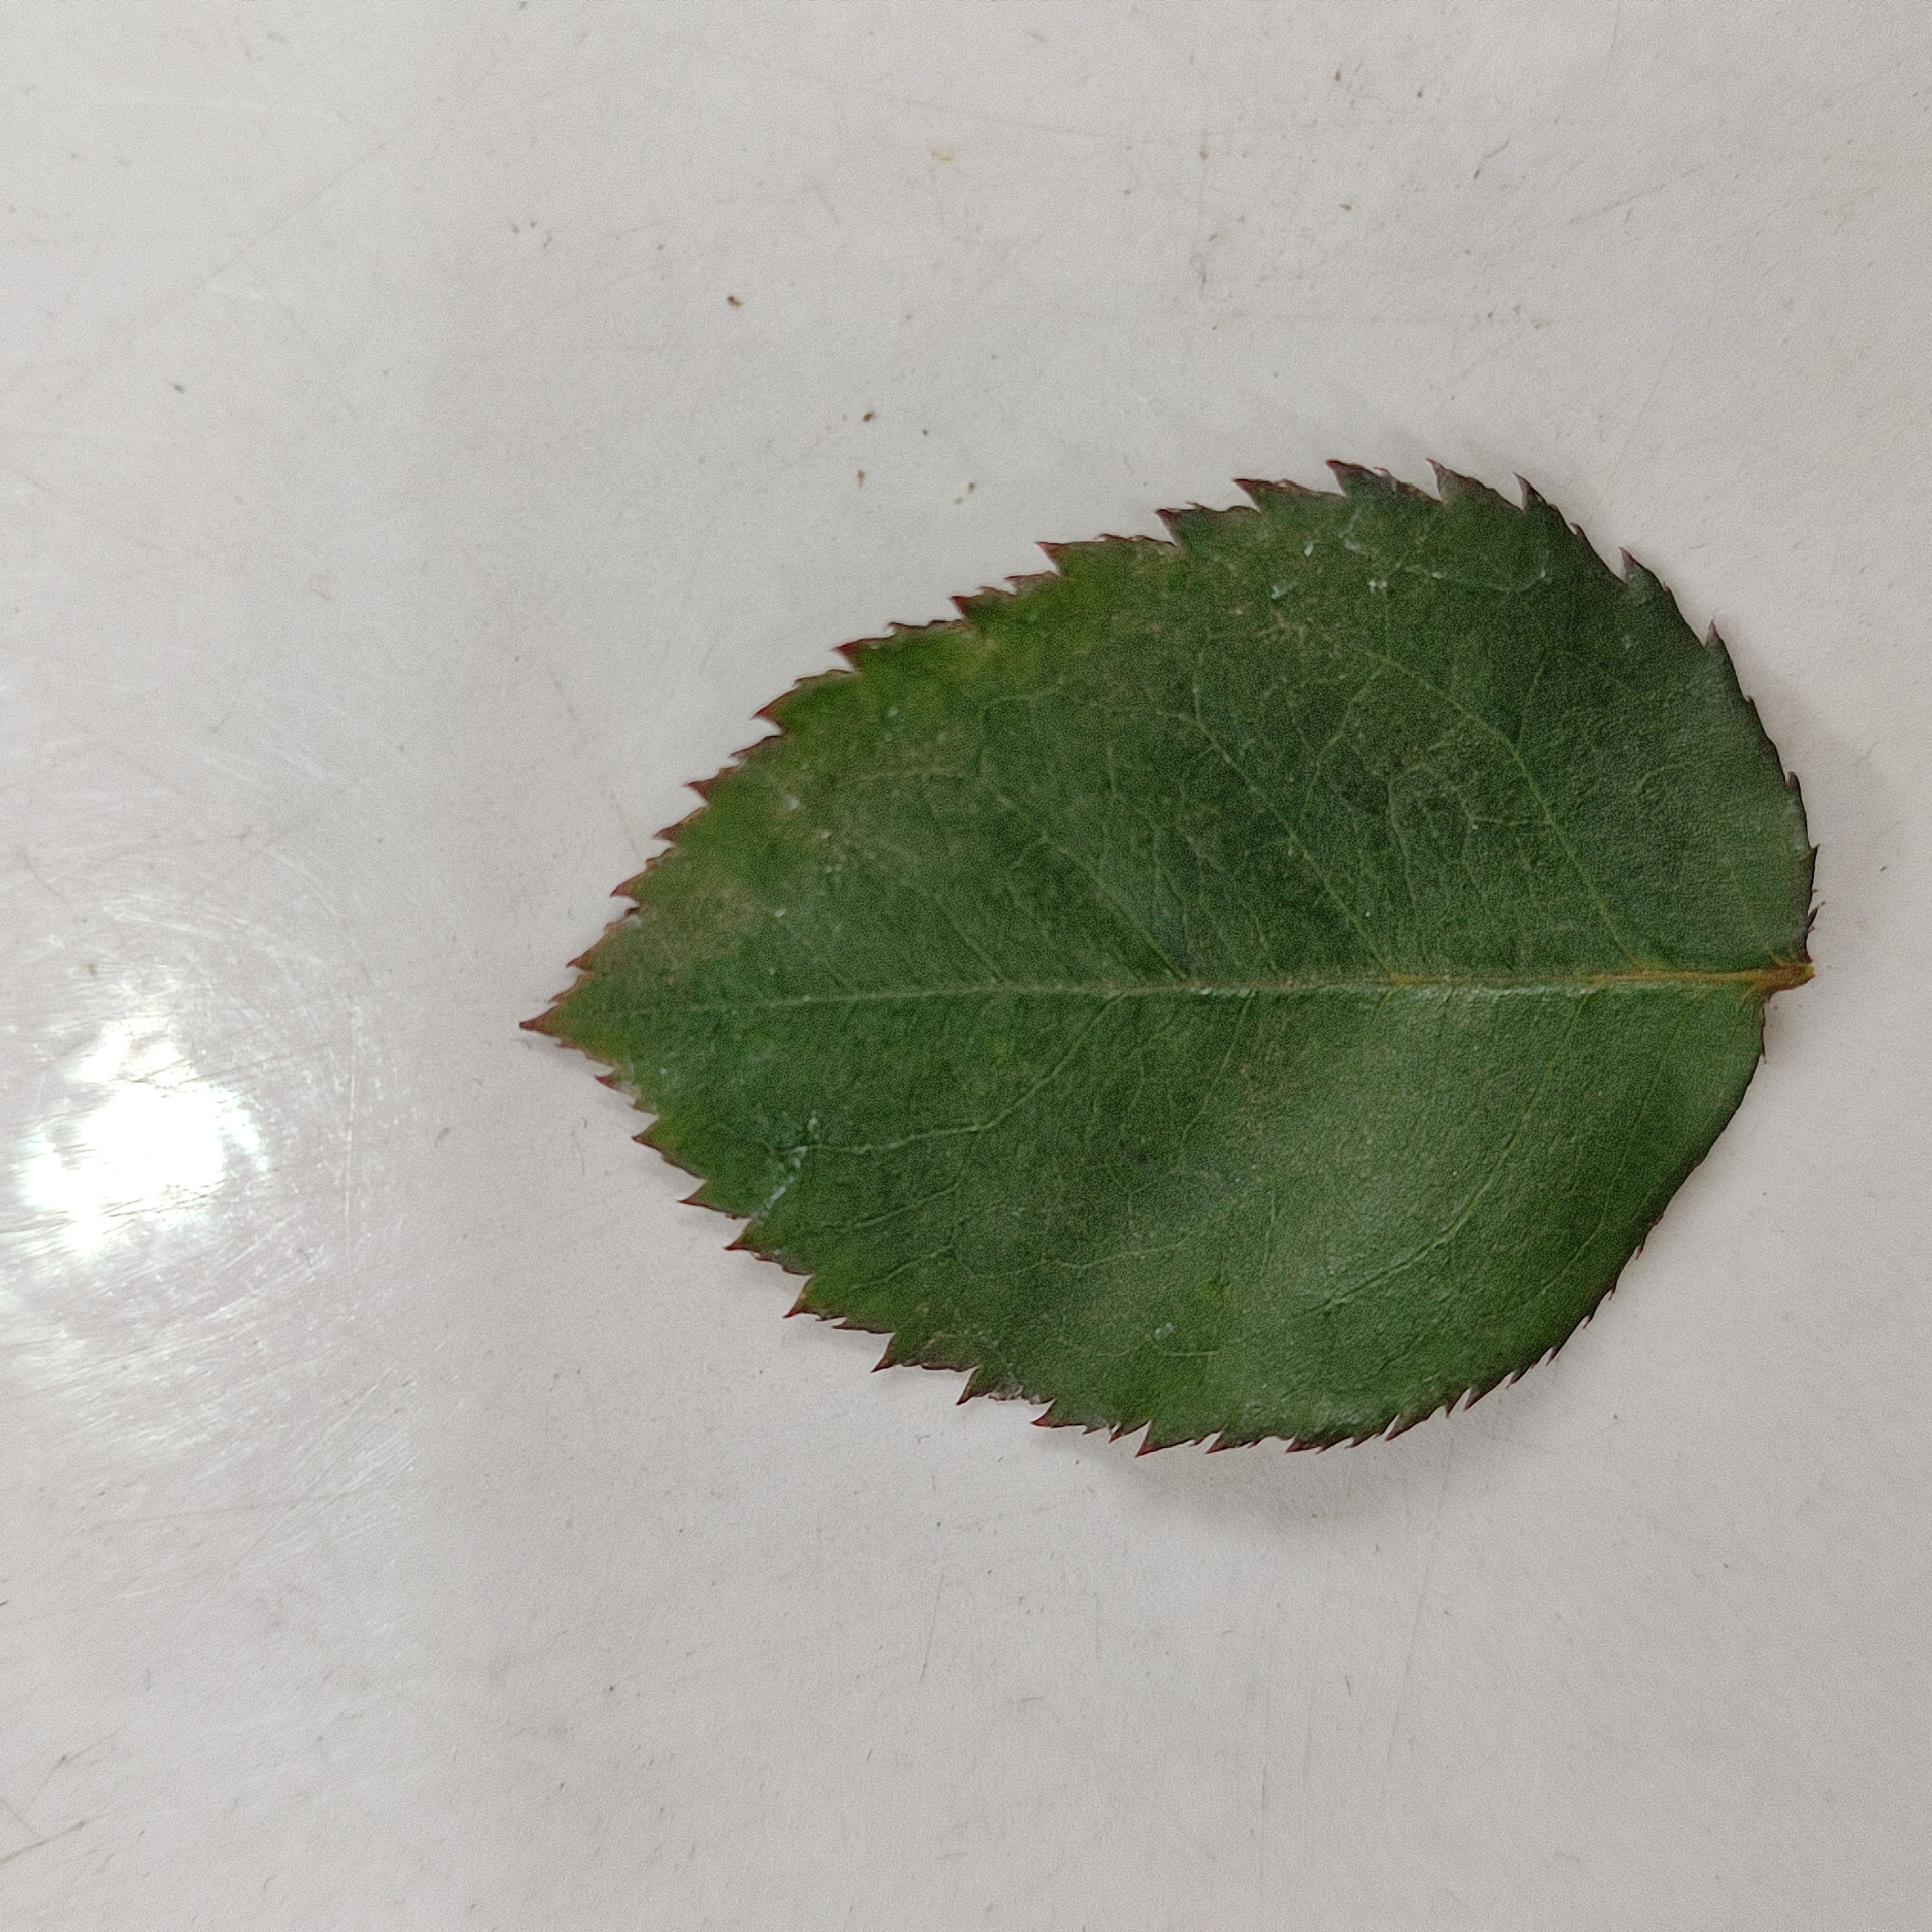
Label: Healthy Leaf